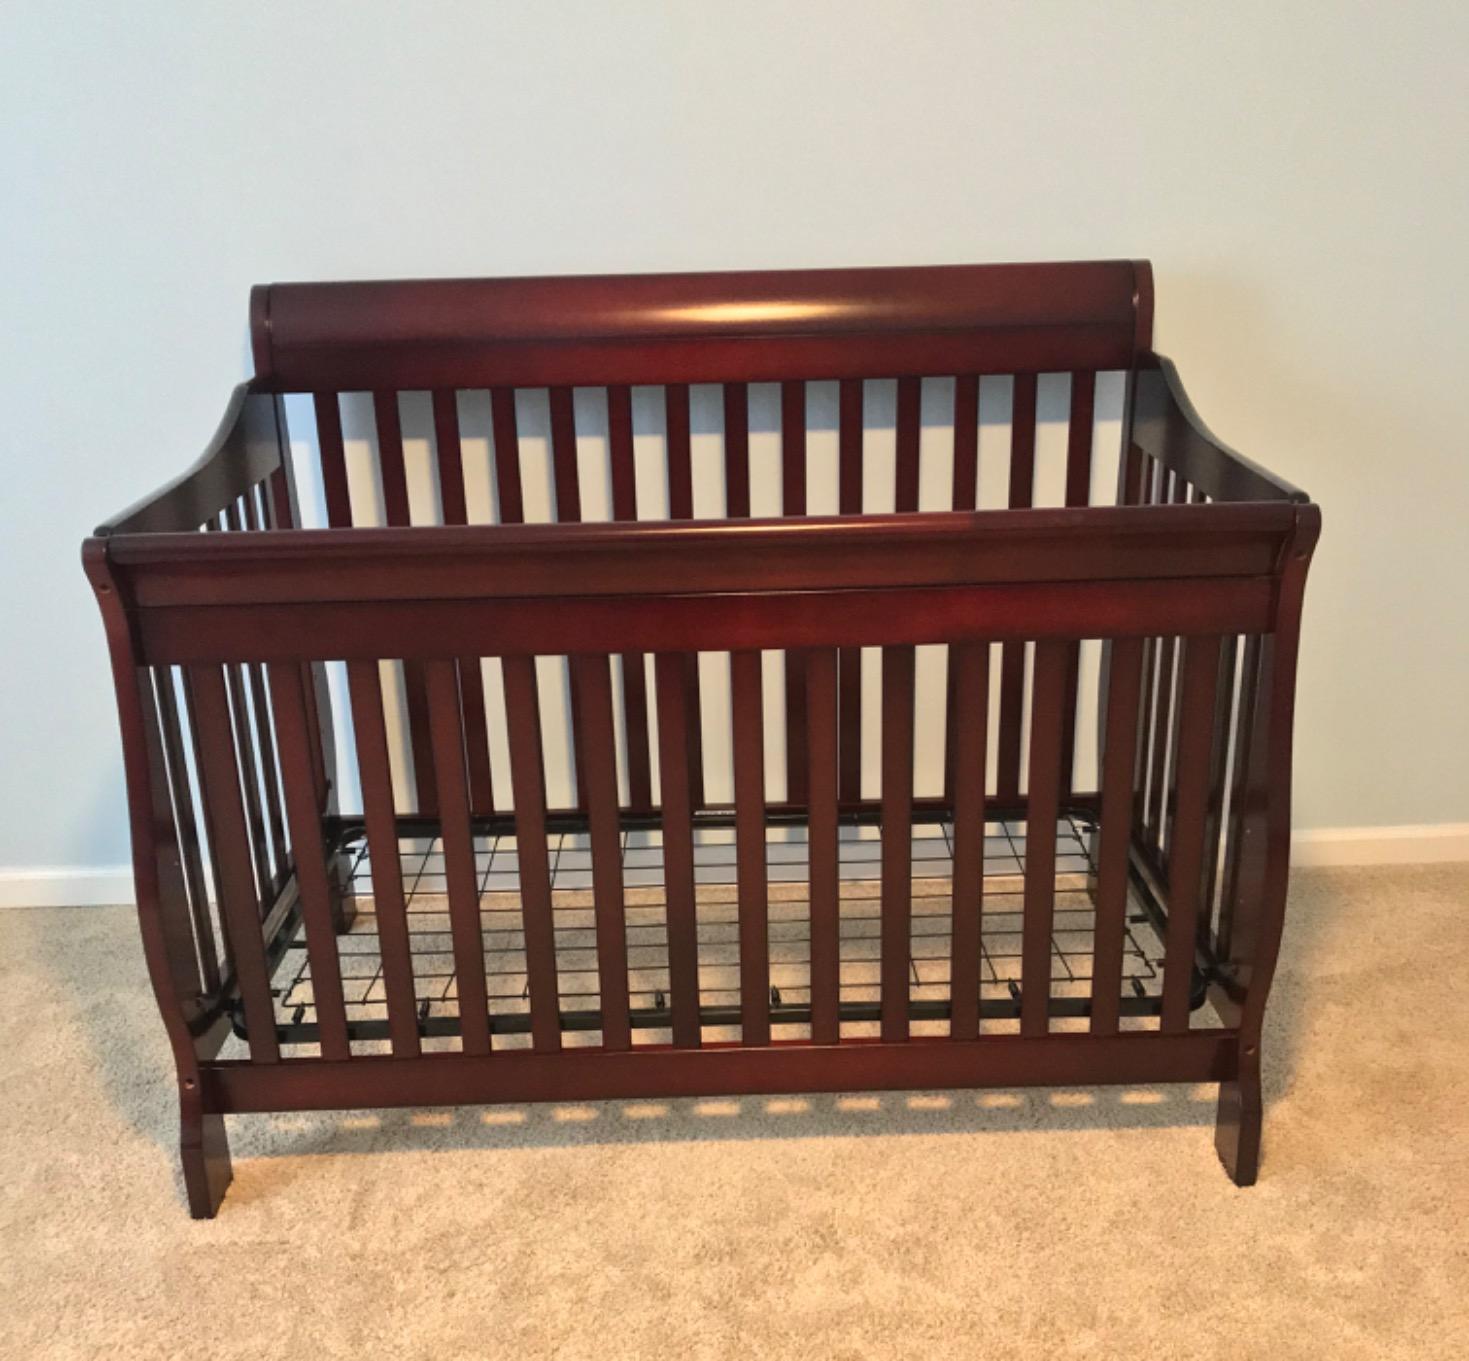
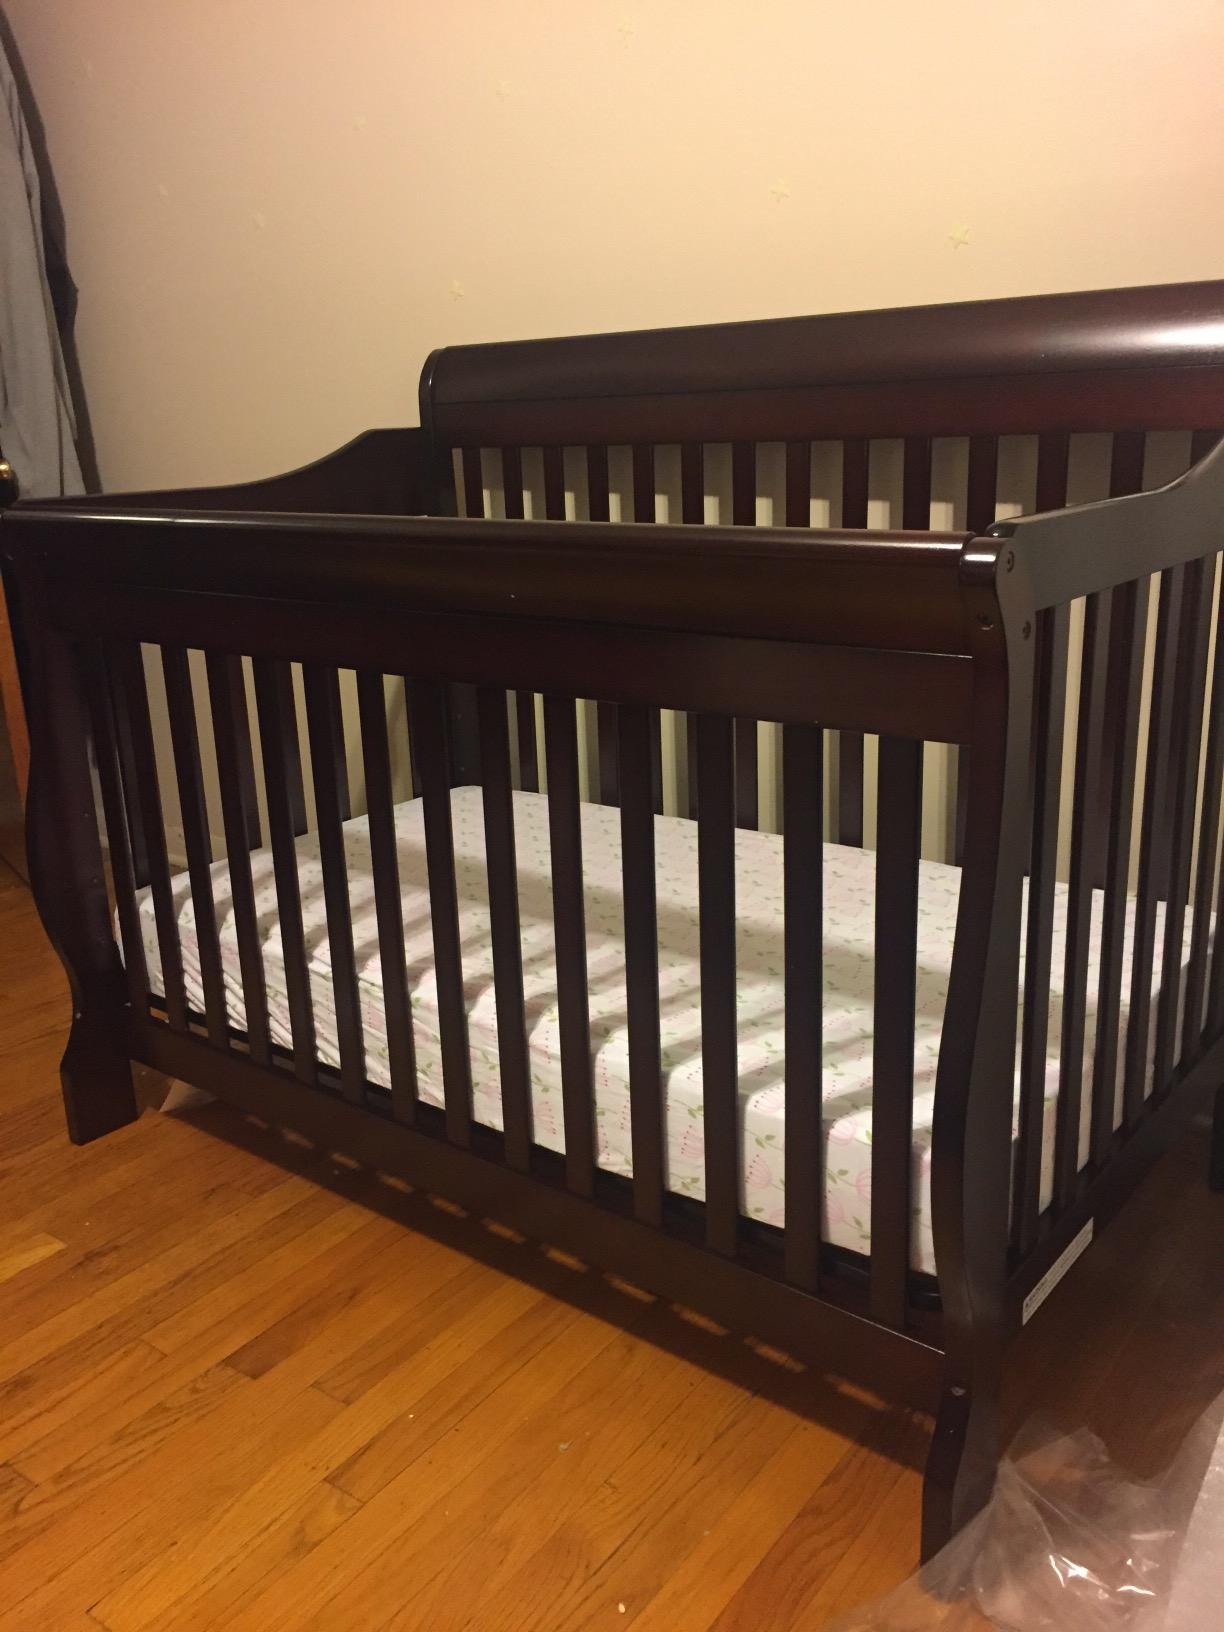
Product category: products_crib
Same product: yes